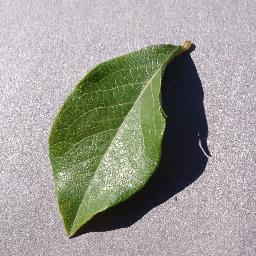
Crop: blueberry
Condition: healthy